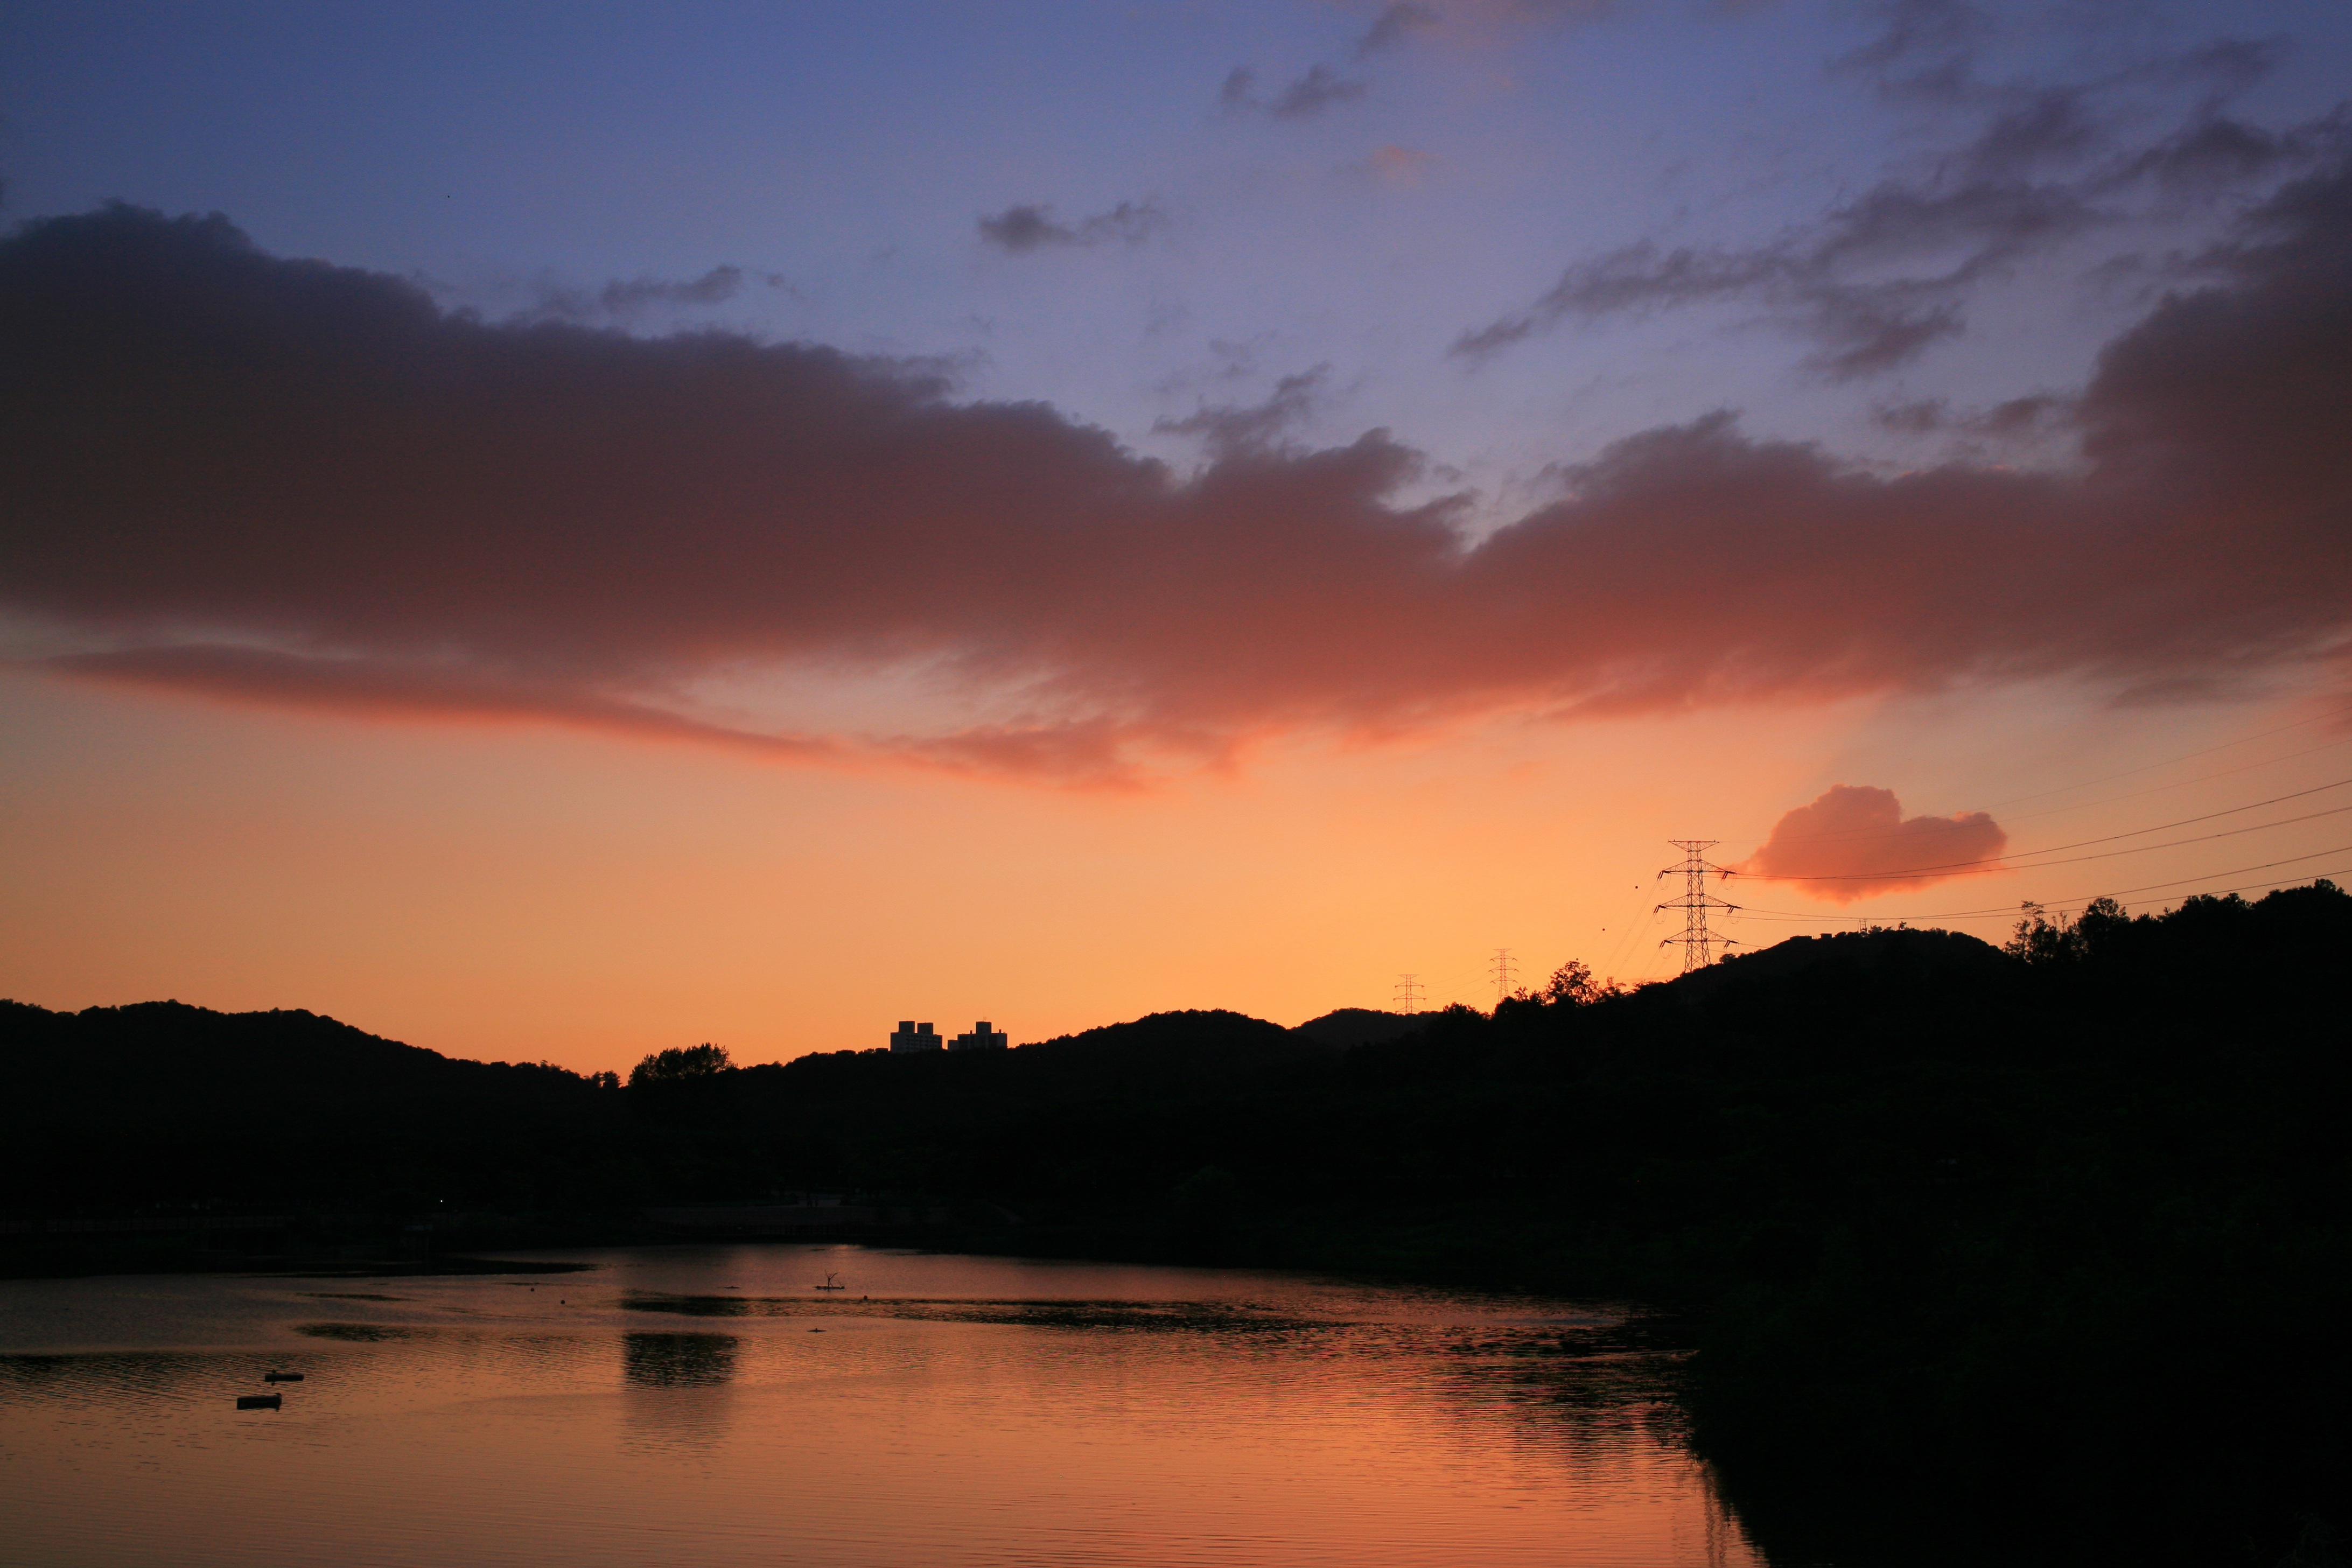
landscape, sea, nature, horizon, cloud, sky, sun, sunrise, sunset, morning, lake, dawn, river, dusk, evening, reflection, loch, afterglow, red sky at morning